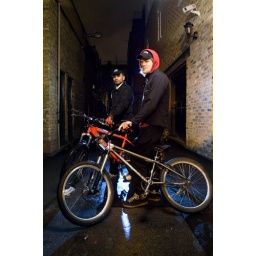
SB28 on white shoot through umbrella full CTO gel, almost above them. bare SB28 to the rear.